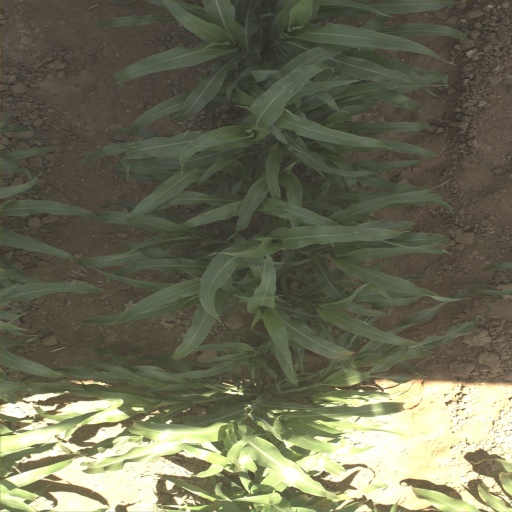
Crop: sorghum